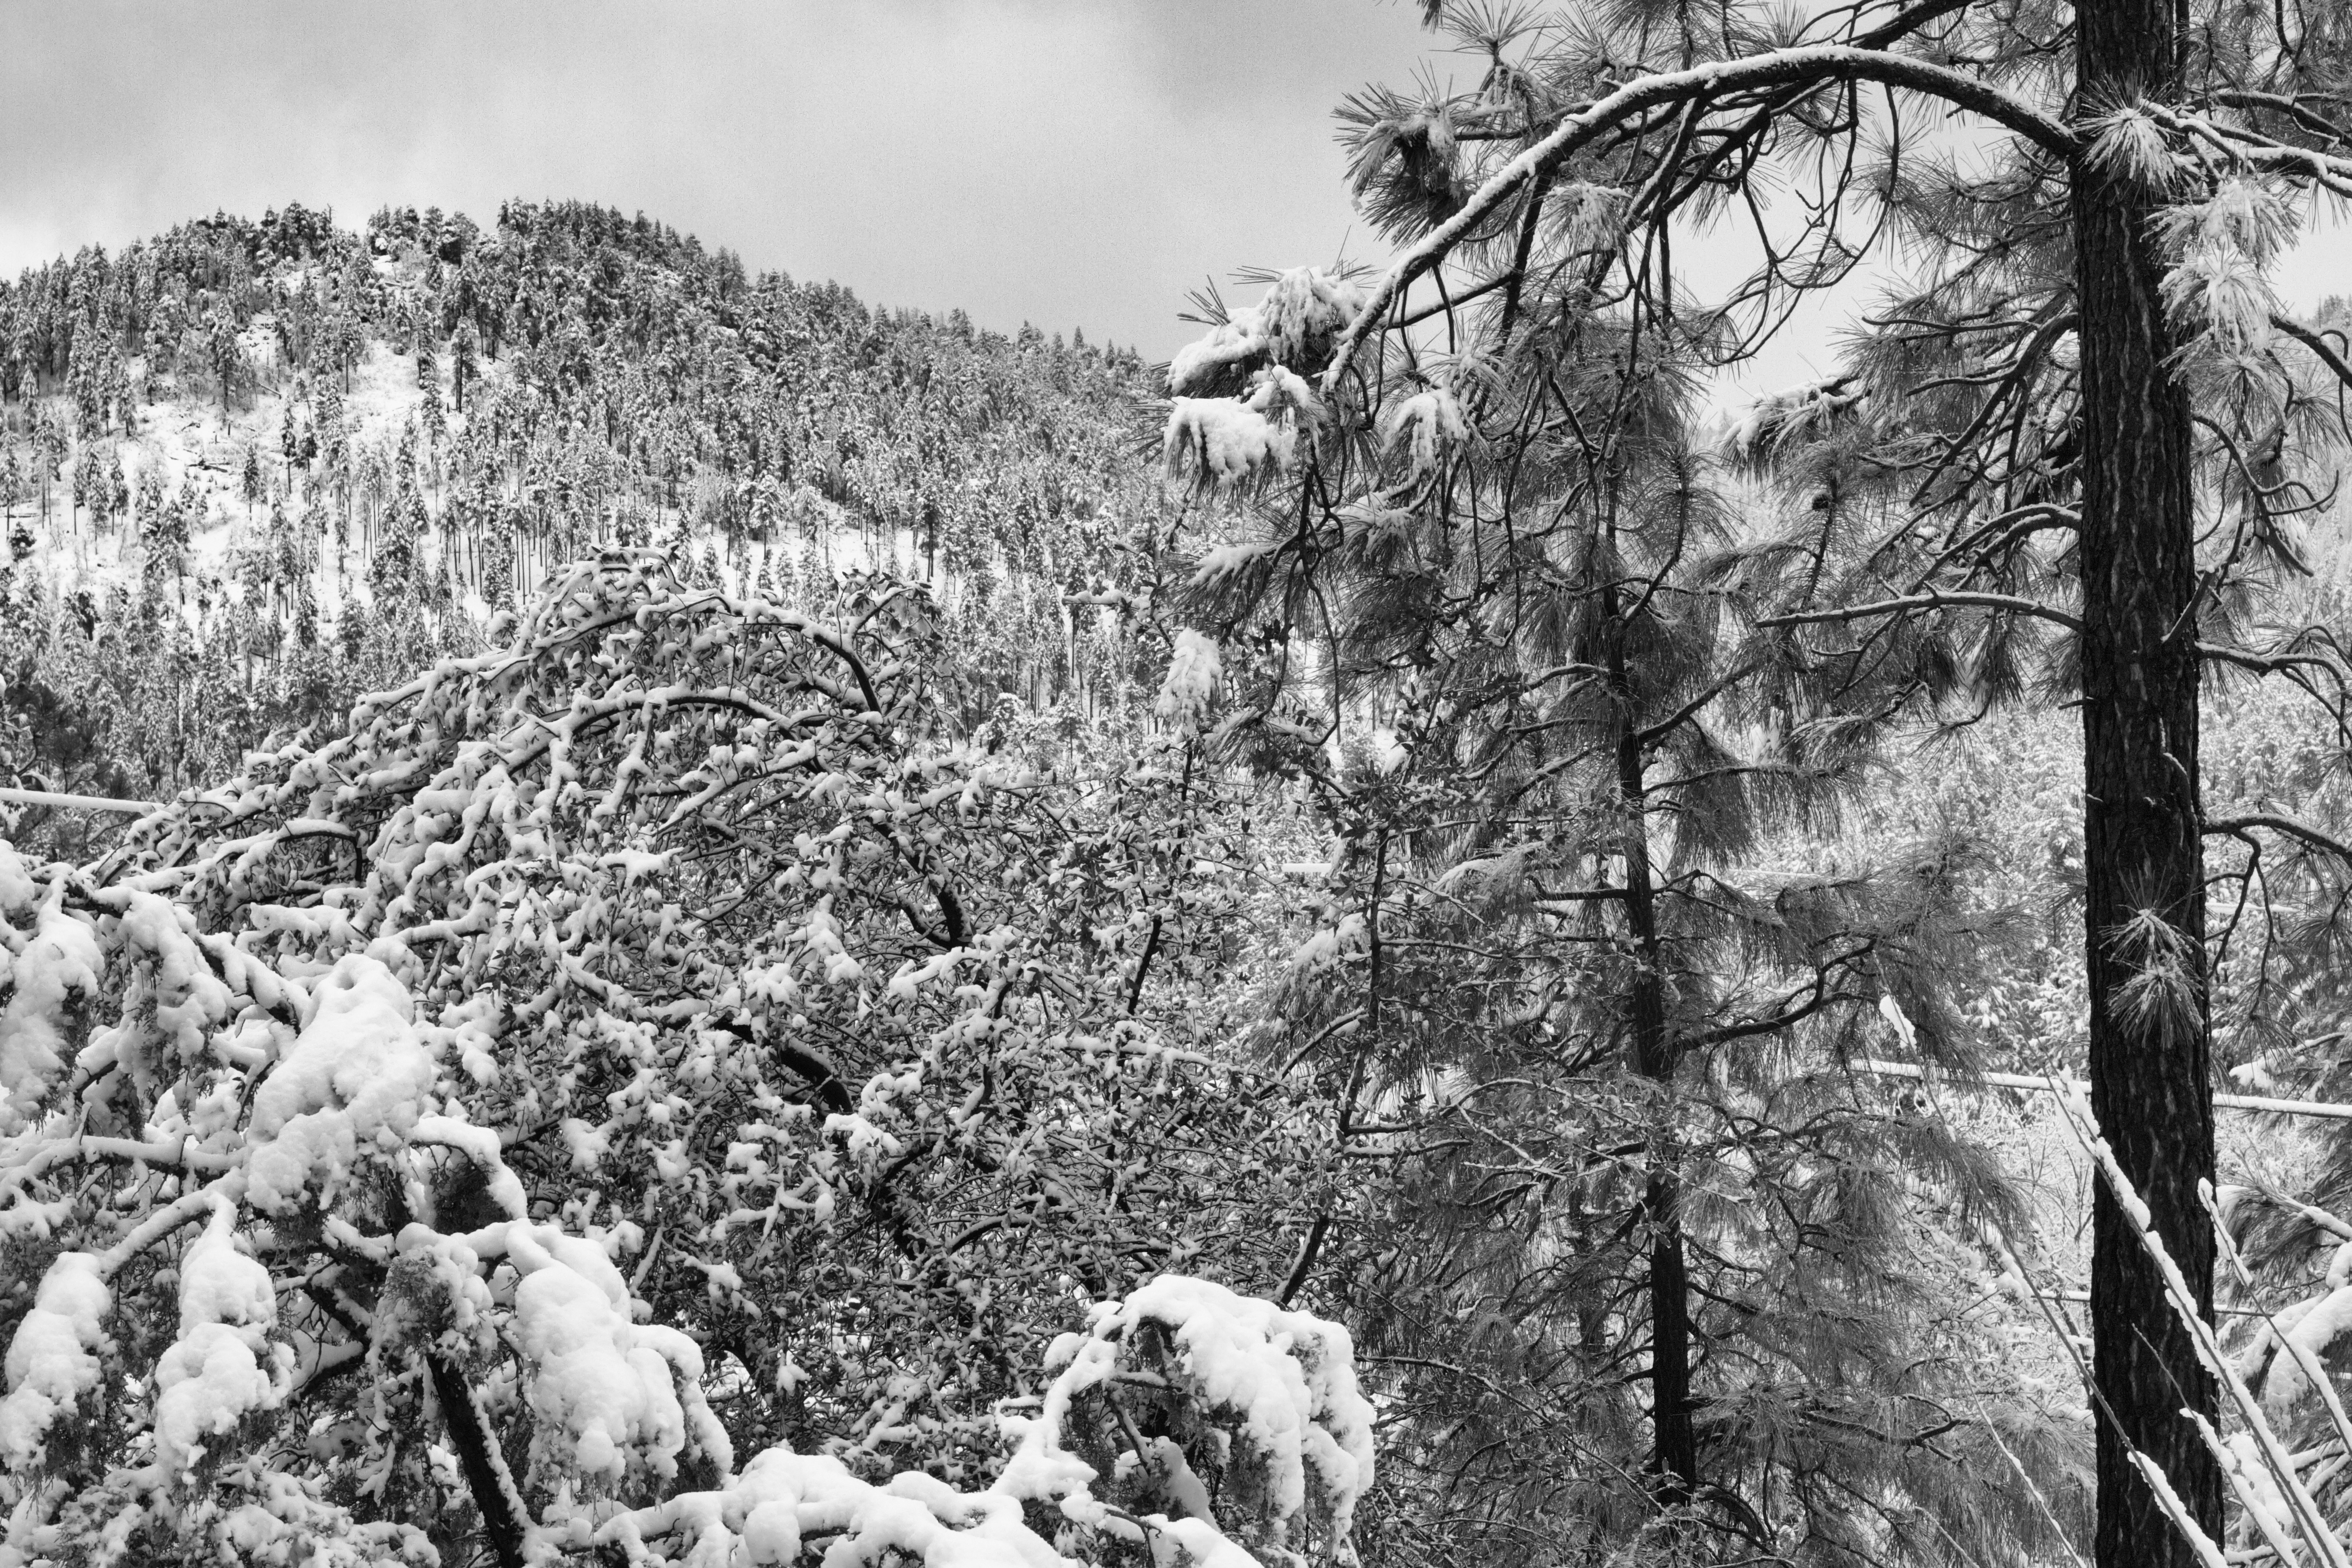
tree, forest, wilderness, branch, snow, winter, black and white, weather, monochrome, season, bw, woodland, habitat, monochrome photography, natural environment, woody plant